Eide Municipality

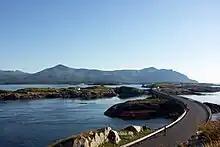
View of the Atlantic Ocean Road

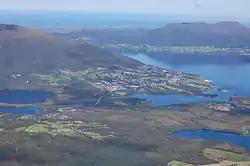
View of the village of Eide

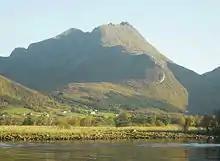
View of the mountain Stortussen

The municipality of Eide was established on 1 January 1897 when the large Kvernes Municipality was divided into four municipalities: Eide Municipality (population: 1,552) in the west, Kornstad Municipality (population: 1,599) in the center, Bremsnes Municipality (population: 2,917) in the northeast, and Kvernes Municipality (population: 857) in the southeast.